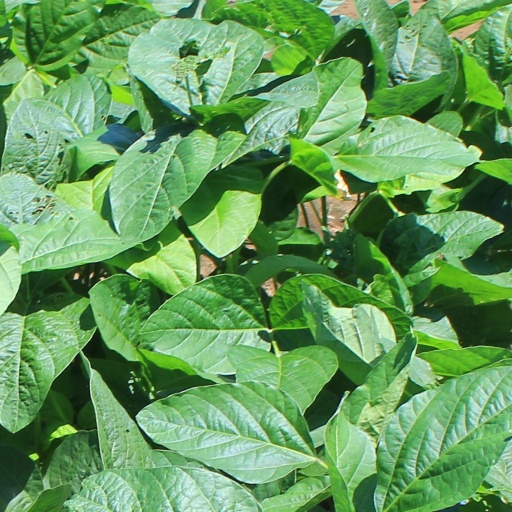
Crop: soybean